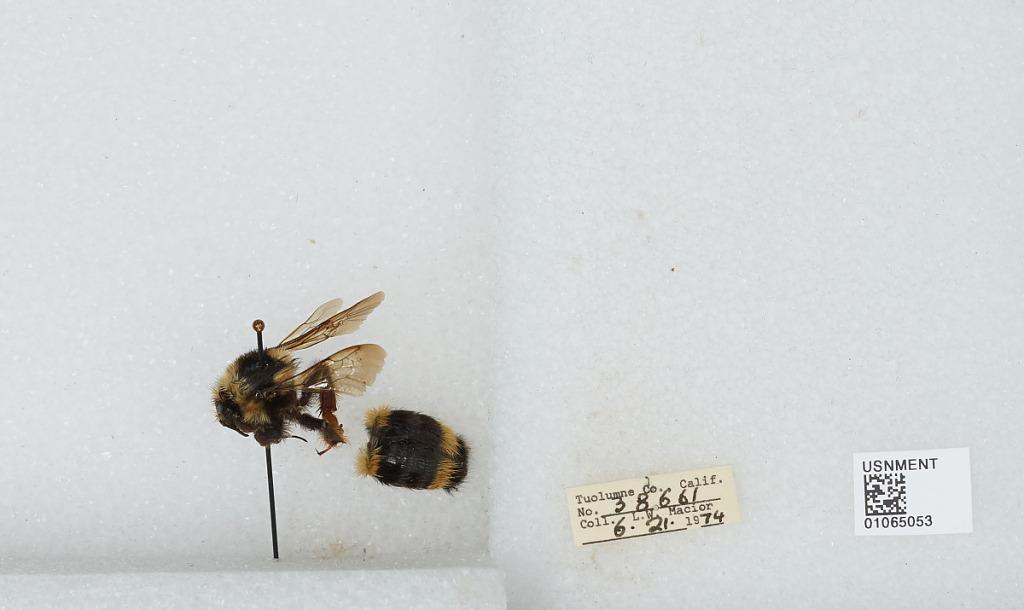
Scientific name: Bombus bifarius nearcticus
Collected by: L. Macior
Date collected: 1974-6-21
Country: United States
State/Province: California
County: Tuolumne
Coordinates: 38.02, -119.94